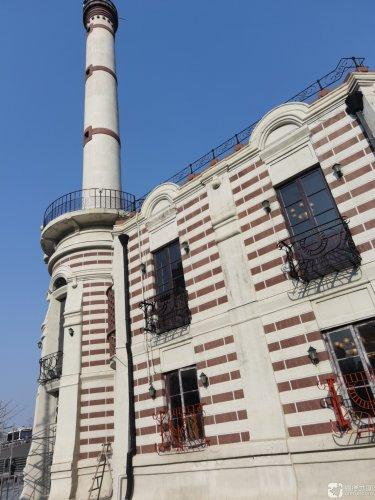
地标名称：外滩-信号台
所在城市：上海市·黄浦区